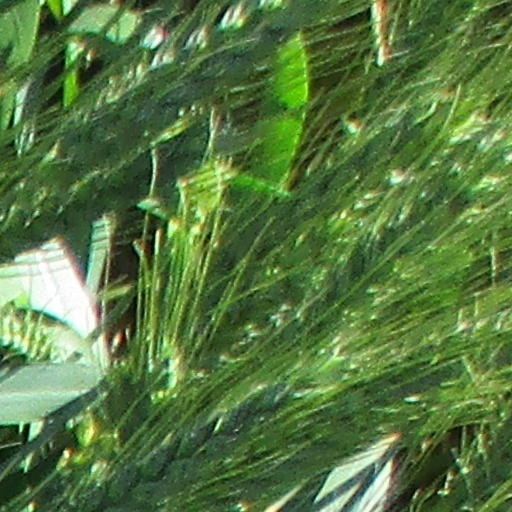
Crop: wheat